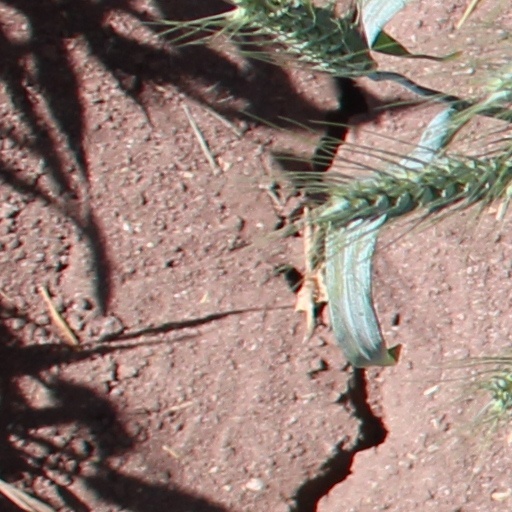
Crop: wheat